Imperial overstretch

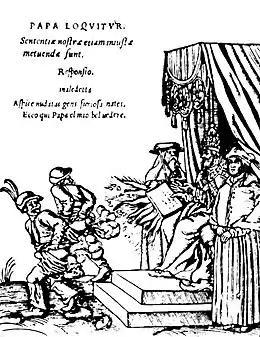
One example of Imperial overstretch was when the papacy, preoccupied with expanding the Papal States, allowed the Reformation to escalate beyond its control, as illustrated in a series of woodcuts (1545) usually referred to as the or (English: 'mocking depictions of the Pope'), by Lucas Cranach, commissioned by Martin Luther. Title: Kissing the Pope's Feet. German peasants respond to a papal bull of Pope Paul III. Caption reads: "Don't frighten us Pope, with your ban, and don't be such a furious man. Otherwise we shall turn around and show you our rears."

Imperial overstretch, also known as imperial overreach, describes the situation in which an empire extends itself beyond its military-economic capabilities and often collapses as a result. The idea was popularised by Yale University historian Paul Kennedy in his 1987 book "The Rise and Fall of the Great Powers". The idea was expanded upon by Jack Snyder in his 1991 book "Myths of Empire."